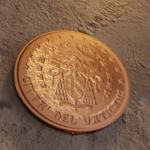
Coin value: 5cents
Country: va
Edition: SedeVacan